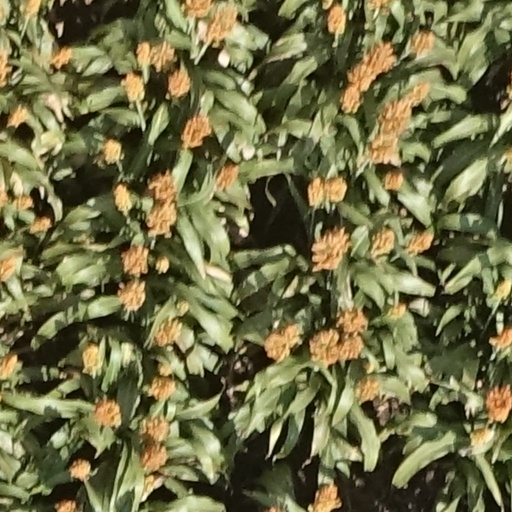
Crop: sorghum